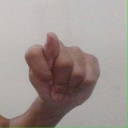
अक्षर: ट